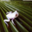
Label: frog